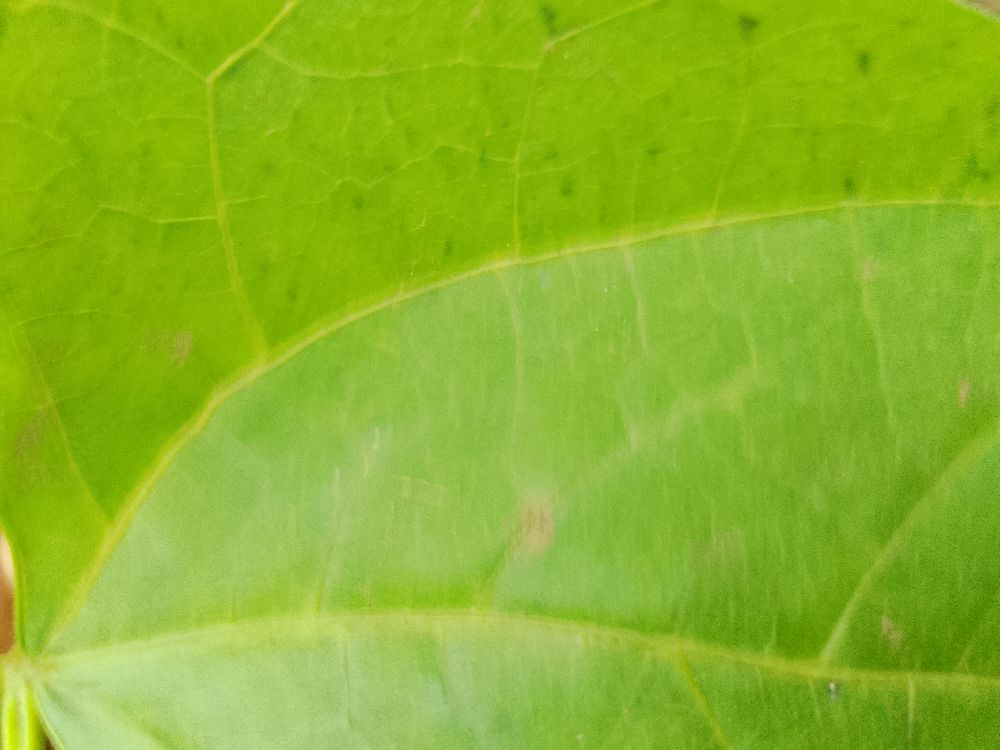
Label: healthy